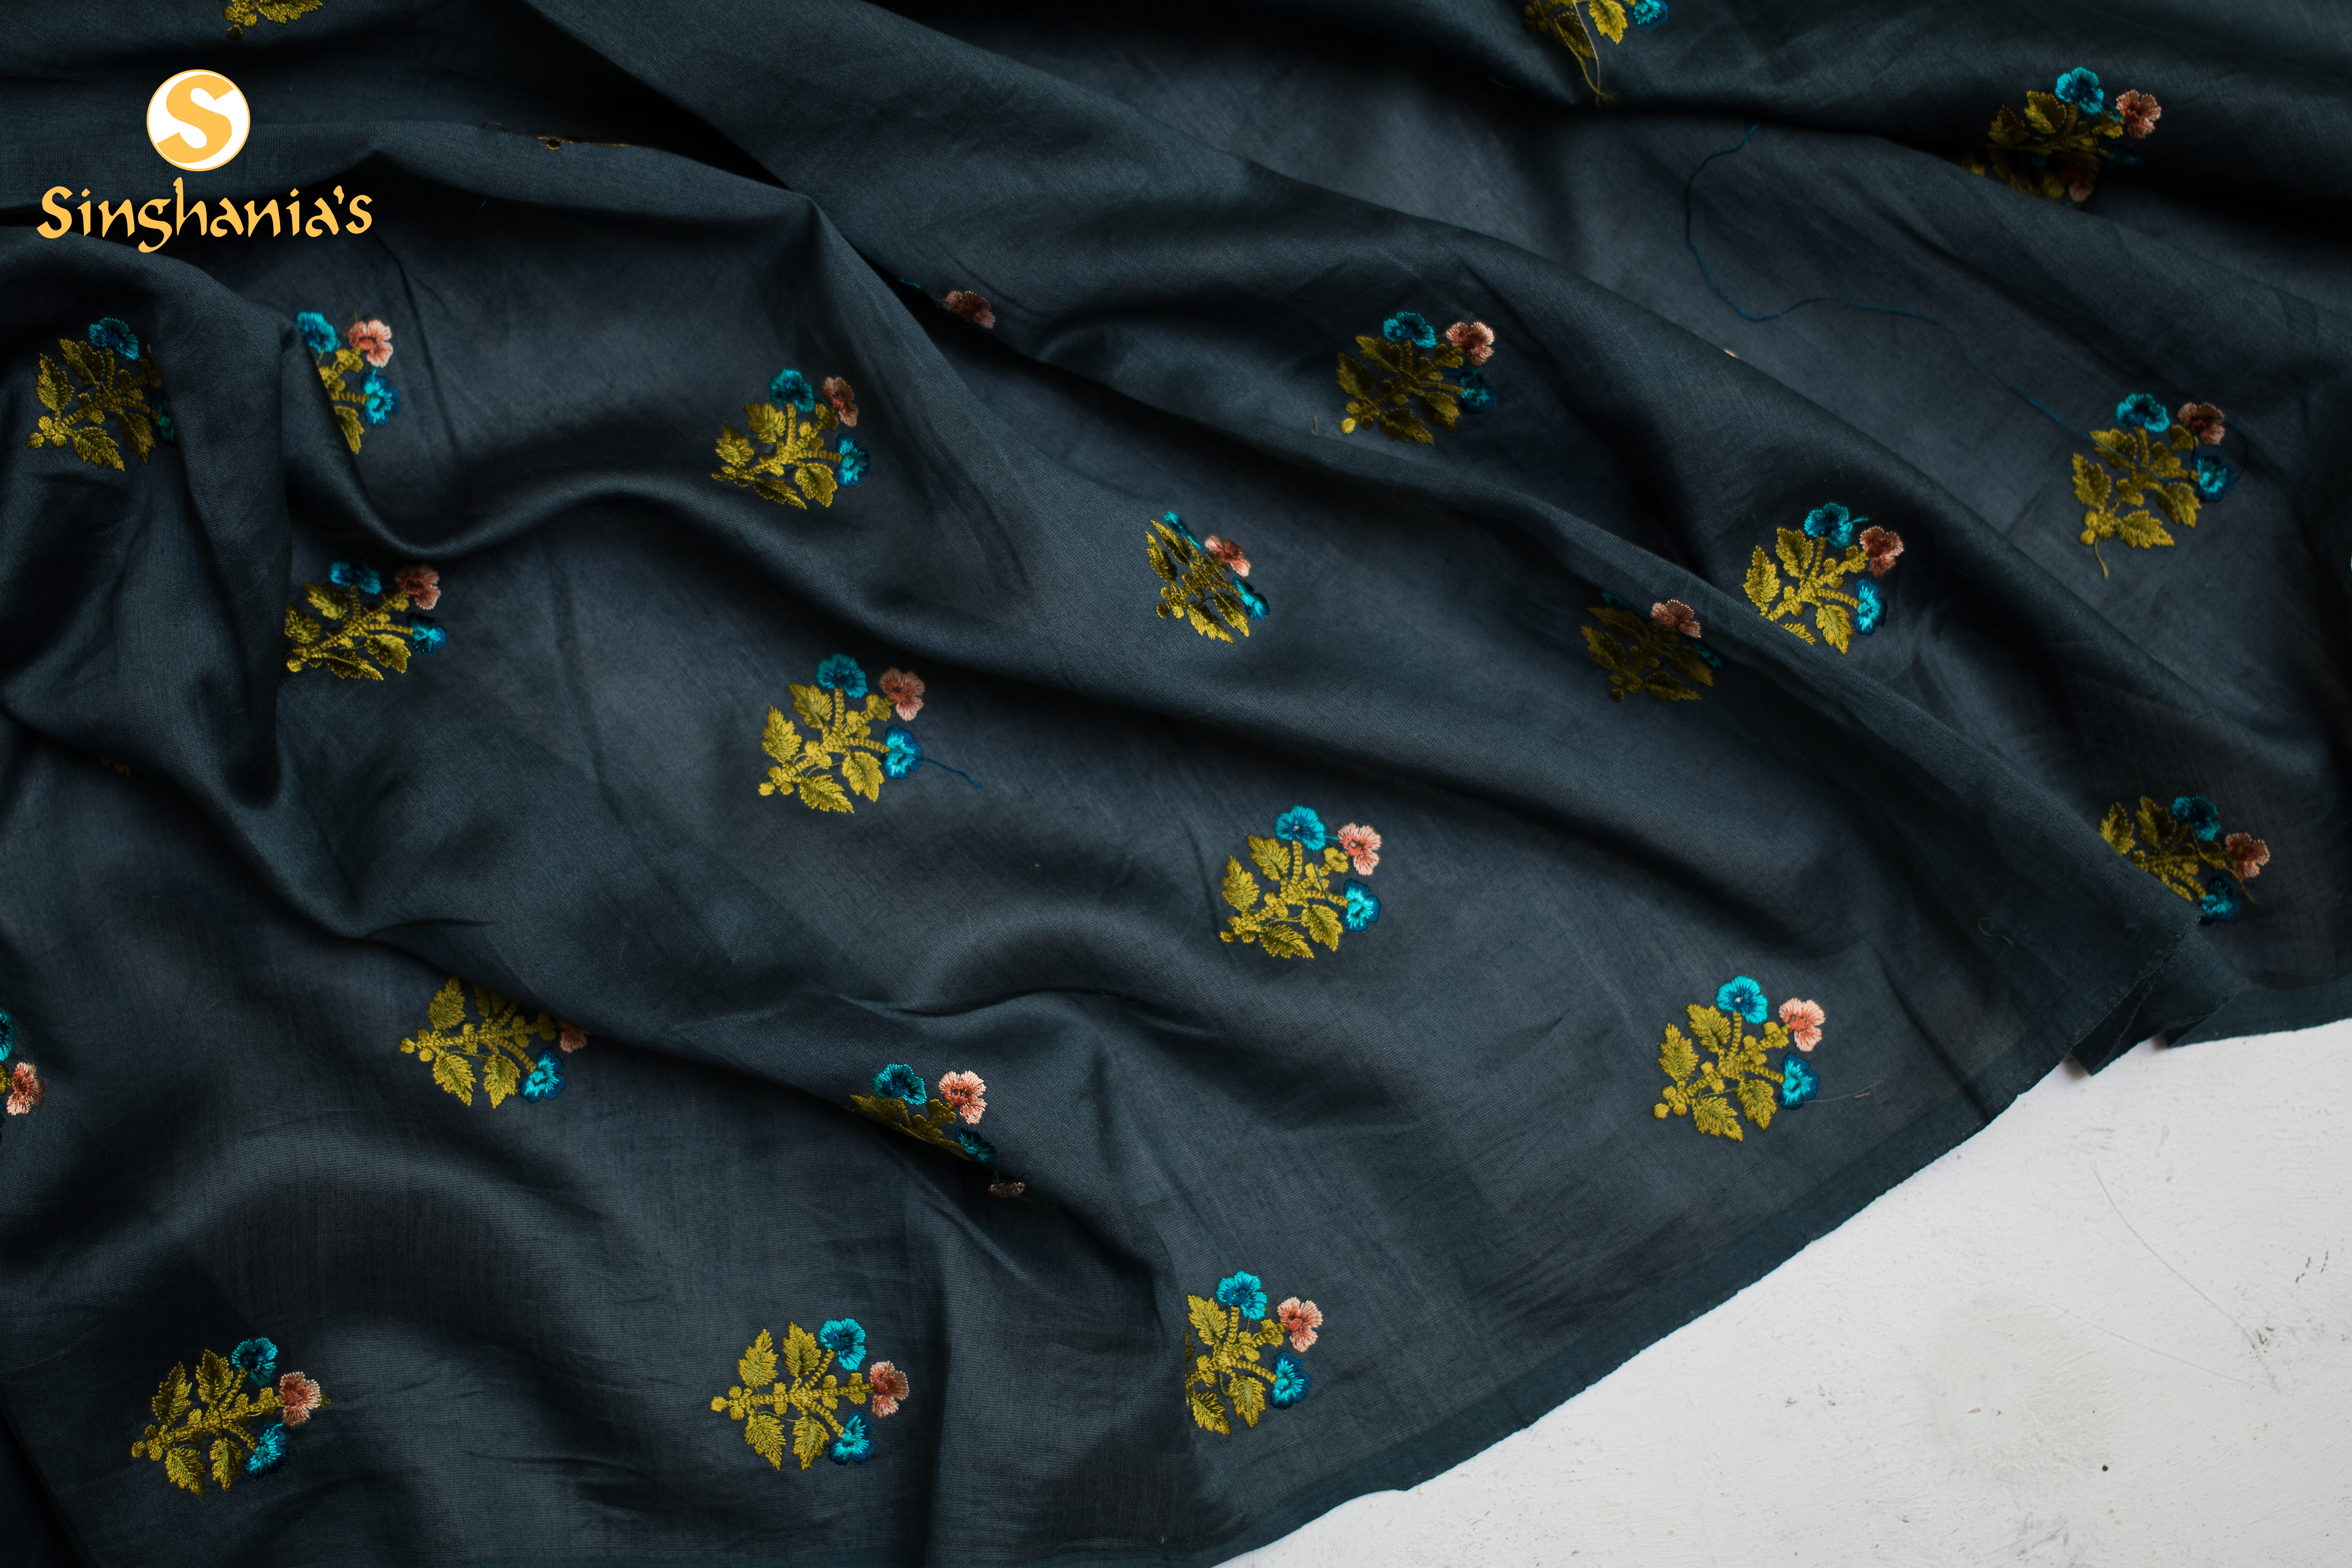
womens, wear, blue, aqua, turquoise, textile